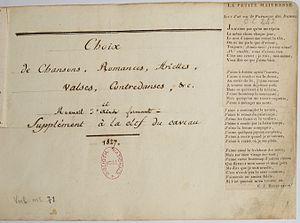
Page de titre d'un recueil d'airs manuscrits avec des chansons imprimées.
On appelait jadis en France recueil de timbres, un recueil d'airs de musique sur lesquels on pouvait placer des chansons. Cette pratique était autrefois fréquente, notamment dans les goguettes.